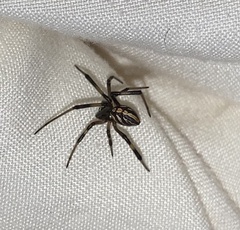
Species: Lactrodectus_hesperus